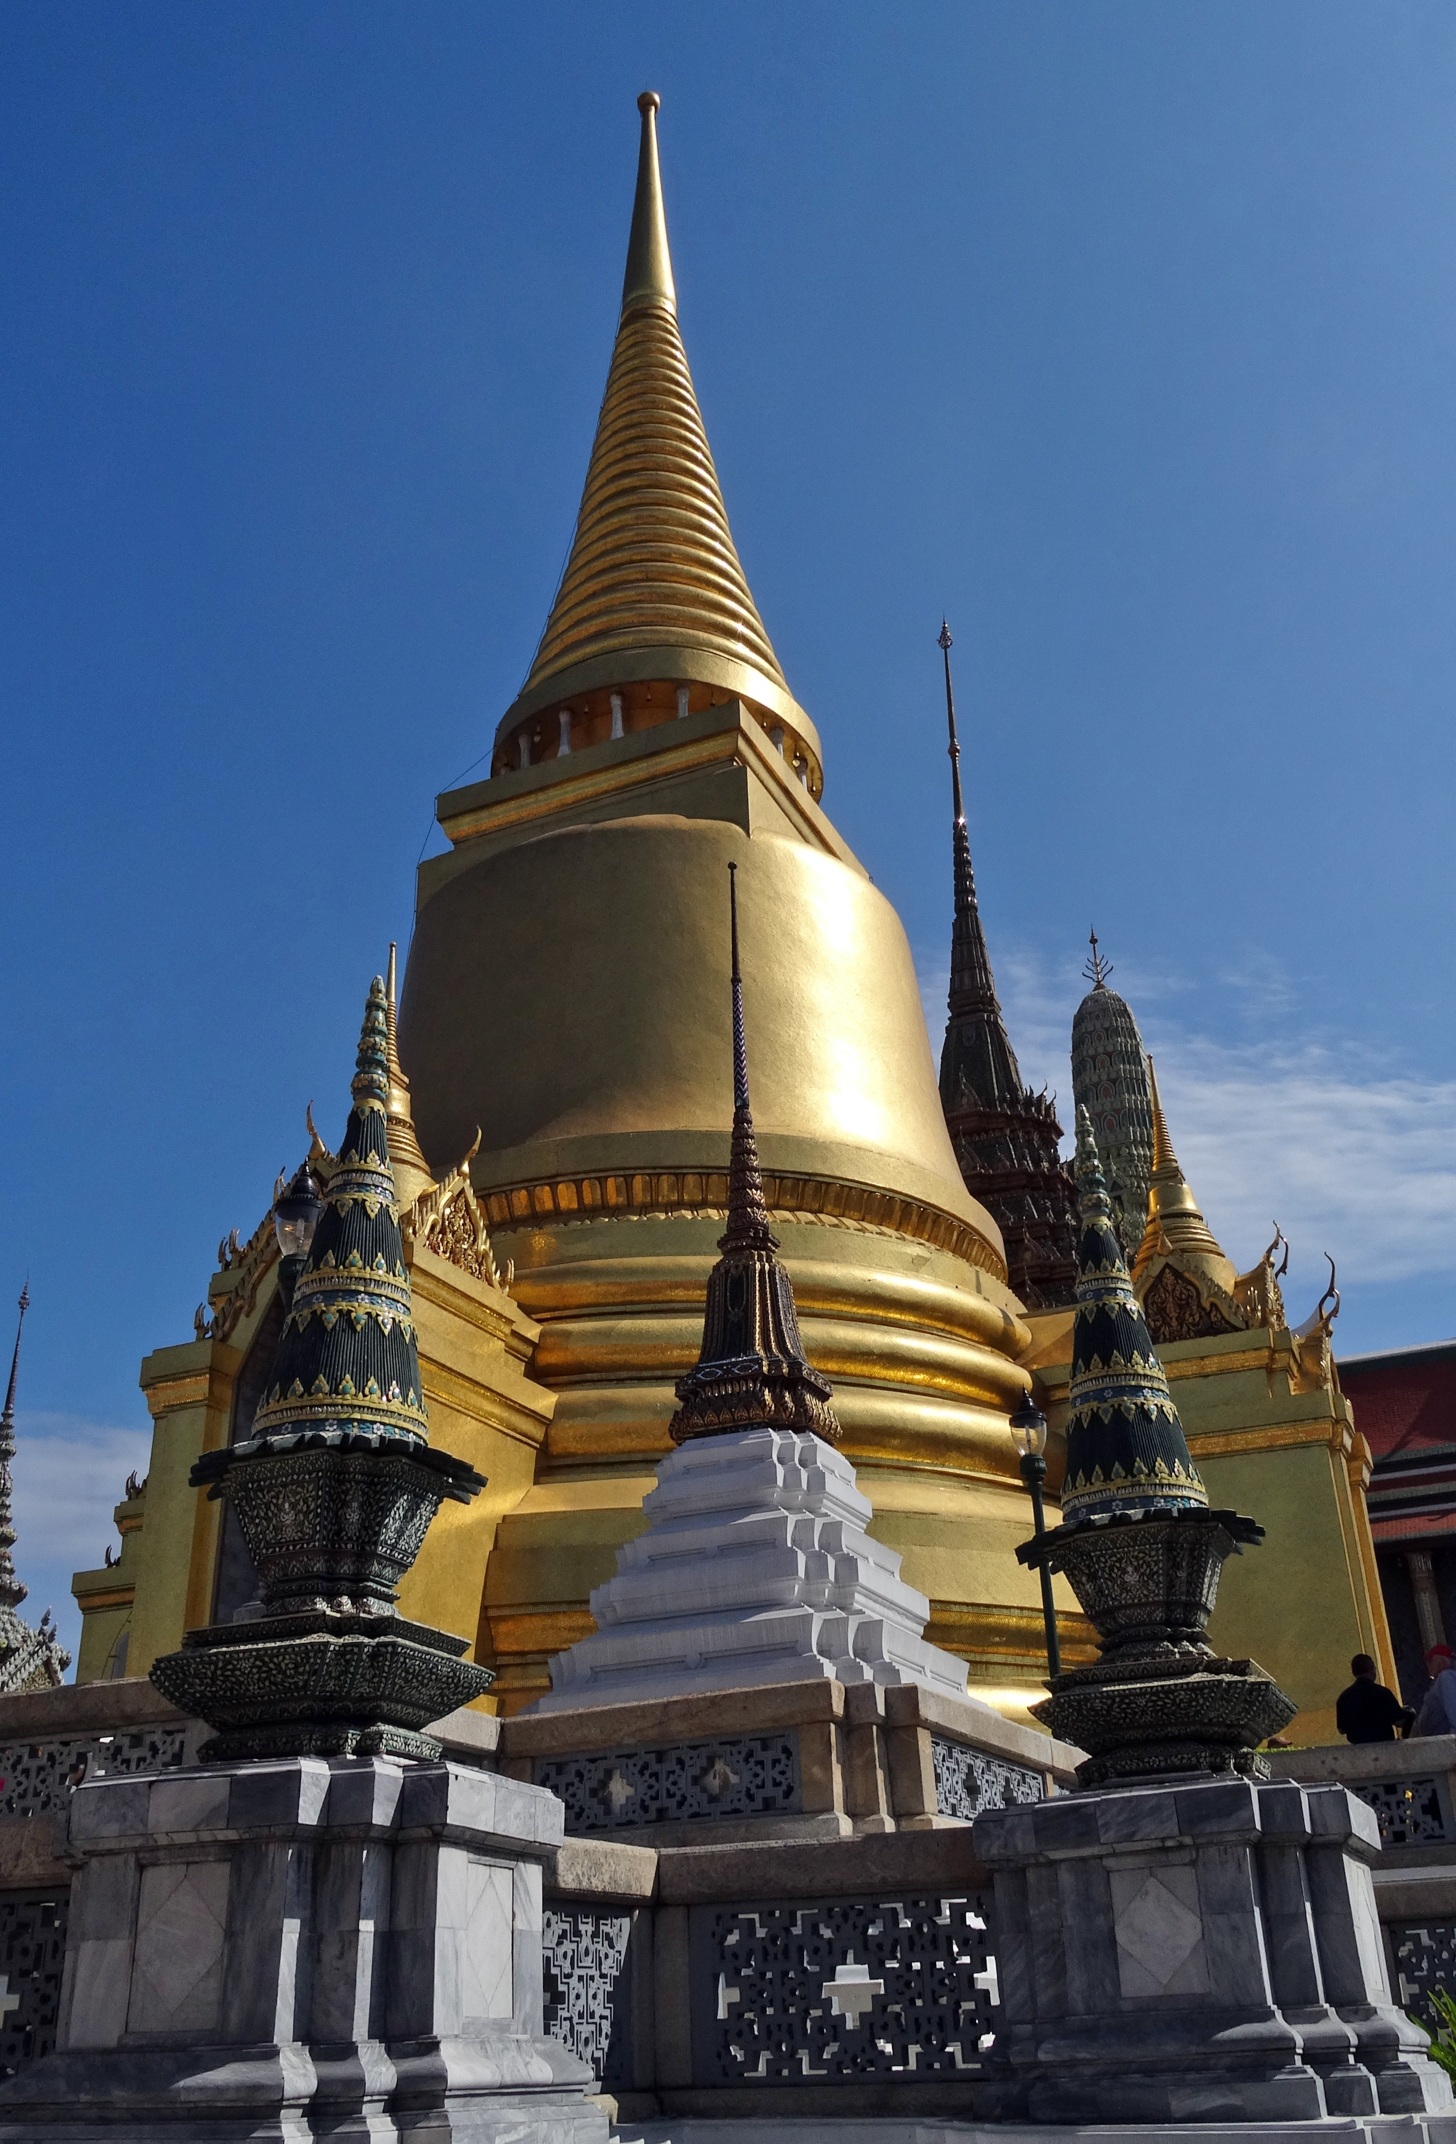
architecture, building, palace, tower, buddhism, landmark, place of worship, thailand, structures, gold, temple, towers, faith, bangkok, gloss, kings, pagoda, wat, temple complex, ornately, hindu temple, historic site, places of worship, lumphini park